Early modern European cuisine

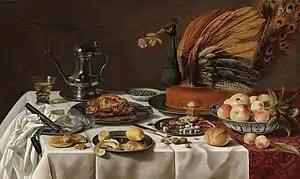
"Still life with a peacock pie", 1627, by Dutch artist Pieter Claesz, showing various dishes from the 17th century including roast meat, breads, nuts, wine, apples, dried fruits, along with an elaborate meat pie decorated like a peacock. While common in the warmer climates of Southern Europe, lemons would have been a relatively new introduction to the Netherlands, requiring growing in a orangery.

The cuisine of early modern Europe (c. 1500–1800) was a mix of dishes inherited from medieval cuisine combined with innovations that would persist in the modern era.